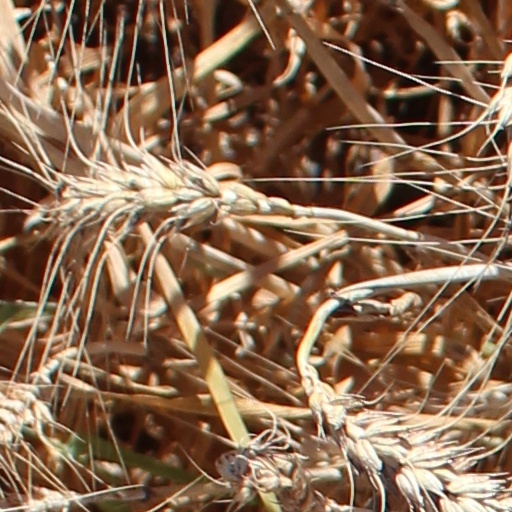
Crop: wheat